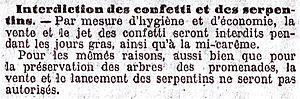
Article du journal ""Le Temps"", page 3, 3ème colonne, à propos de l'interdiction des confetti et serpentins au Carnaval de Paris."
Le Carnaval de Paris est une fête populaire parisienne succédant à la Fête des Fous, laquelle prospérait depuis au moins le XIᵉ siècle jusqu'au XVᵉ siècle.
Au Carnaval de Paris fut lancé mondialement le confetti en décembre 1891 et lancé le serpentin en 1892. Durant la période 1891-1914 l'emploi qui en fut fait à Paris prit une ampleur inégalée qu'on a peine à imaginer aujourd'hui.
Les confettis sont des projectiles inoffensifs et festifs qu'on lance au moment de certaines fêtes et tout particulièrement durant le carnaval.
La législation de la fête parisienne consiste essentiellement en l'énoncé d'interdictions.